Animal sacrifice

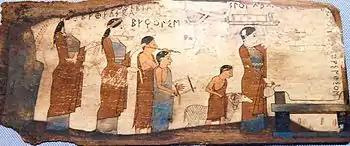
Sacrifice of a lamb on a Pitsa Panel, Corinth,

Worship in ancient Greek religion typically consisted of sacrificing domestic animals at the altar with hymn and prayer. The altar was outside any temple building, and might not be associated with a temple at all. The animal, which should be perfect of its kind, is decorated with garlands and the like, and led in procession to the altar, a girl with a basket on her head containing the concealed knife leading the way. After various rituals the animal is slaughtered over the altar, as it falls all the women present "must cry out in high, shrill tones". Its blood is collected and poured over the altar. It is butchered on the spot and various internal organs, bones and other inedible parts burnt as the deity's portion of the offering, while the meat is removed to be prepared for the participants to eat; the leading figures tasting it on the spot. The temple usually kept the skin, to sell to tanners. The fact that the humans got more use from the sacrifice than the deity had not escaped the Greeks, and is often the subject of humour in Greek comedy.